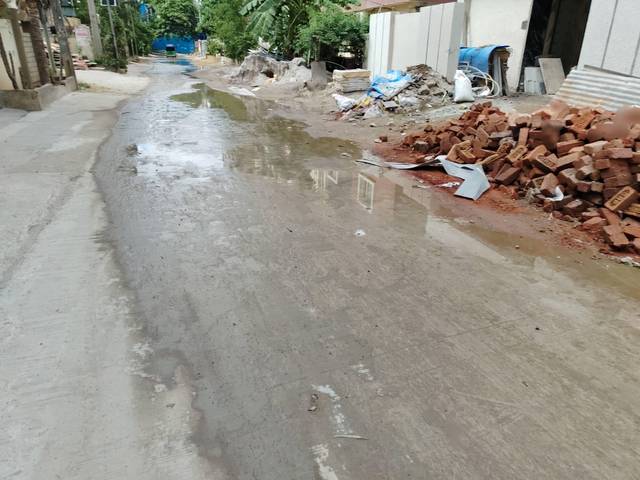
Region: India
Coordinates: 17.443, 78.382